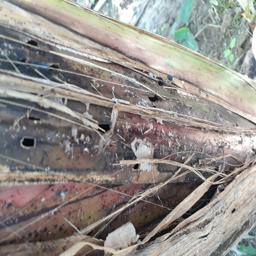
Label: BACTERIAL SOFT ROT